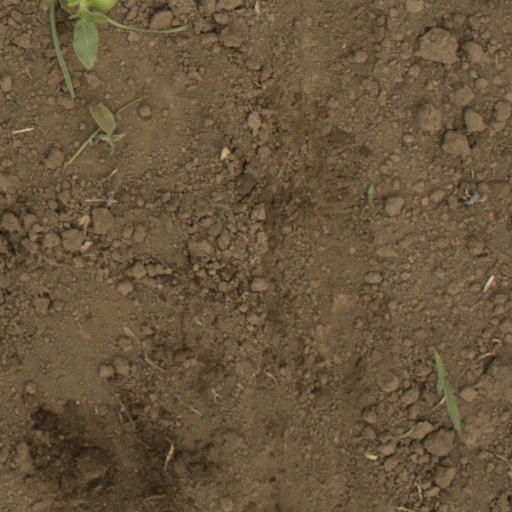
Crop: Jerusalem artichoke